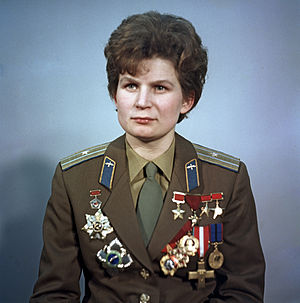
Valentina Teresjkova
Valentina Vladimirovna Teresjkova er en pensioneret sovjetisk kosmonaut og ingeniør. Hun har været indvalgt i Statsdumaen ved partiet Det Forenede Rusland siden 2011. Teresjkova var den første kvinde i rumfarts- og verdenshistorien til at flyve i Verdensrummet. Dette skete, da hun tog på rumfærd med Vostok 6 den 16 juni, 1963.